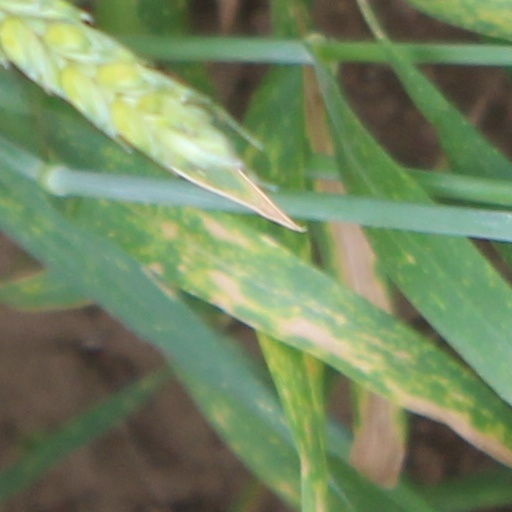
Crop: wheat